Lynn Anderson

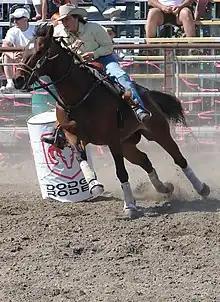
Anderson raced and bred quarter horses, similar to the one pictured

She often alternated between performing music concerts and participating in horse shows. "I'd go sing at a concert, then fly to a horse show, then fly back the next night for a concert. I was real serious about showing horses", she recounted. Anderson also bred horses, most notably quarter horses. Among her bred horses, Doc Starlight, helped start a bloodline for cutting horses in the United States. She was a lifelong member of the American Quarter Horse Association and participated in a variety of the organization's events. While she participated in many events, the cutting horse events were considered her favorites.